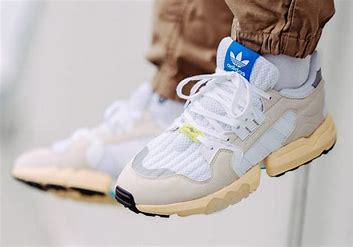
Brand: Adidas
Model: ZX Torsion